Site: brandenburg
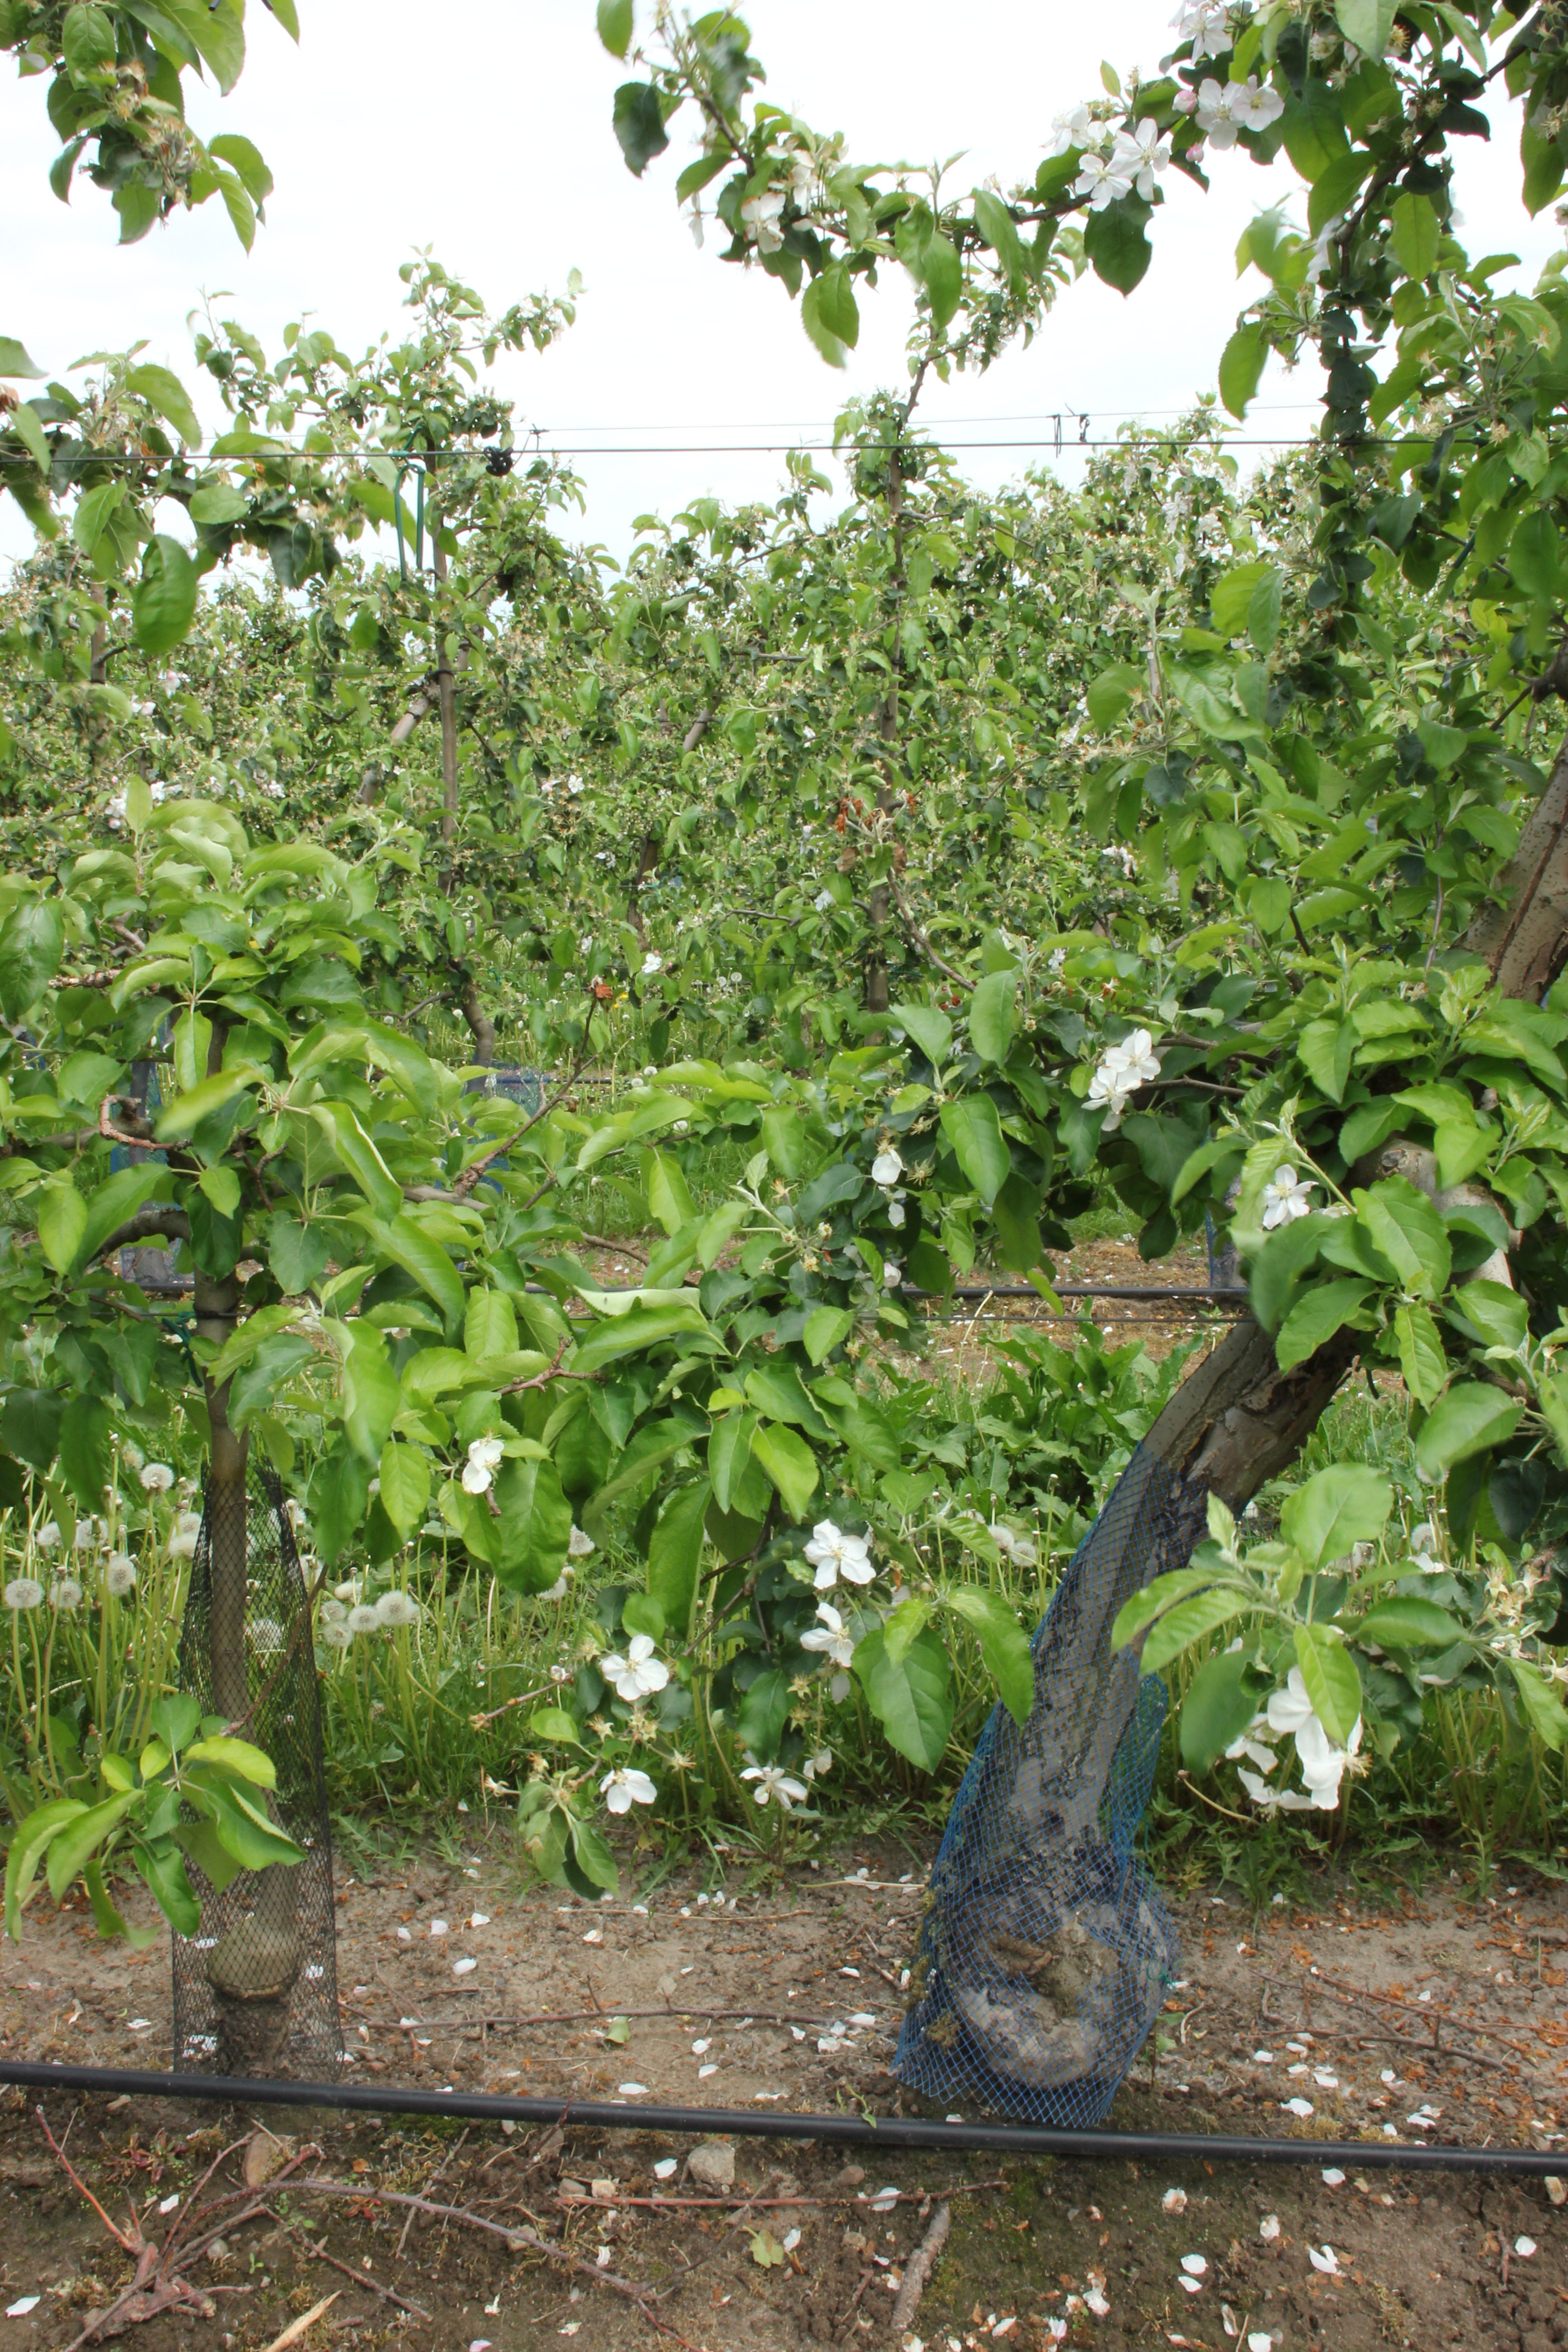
Growth stage (BBCH 67): Flowering